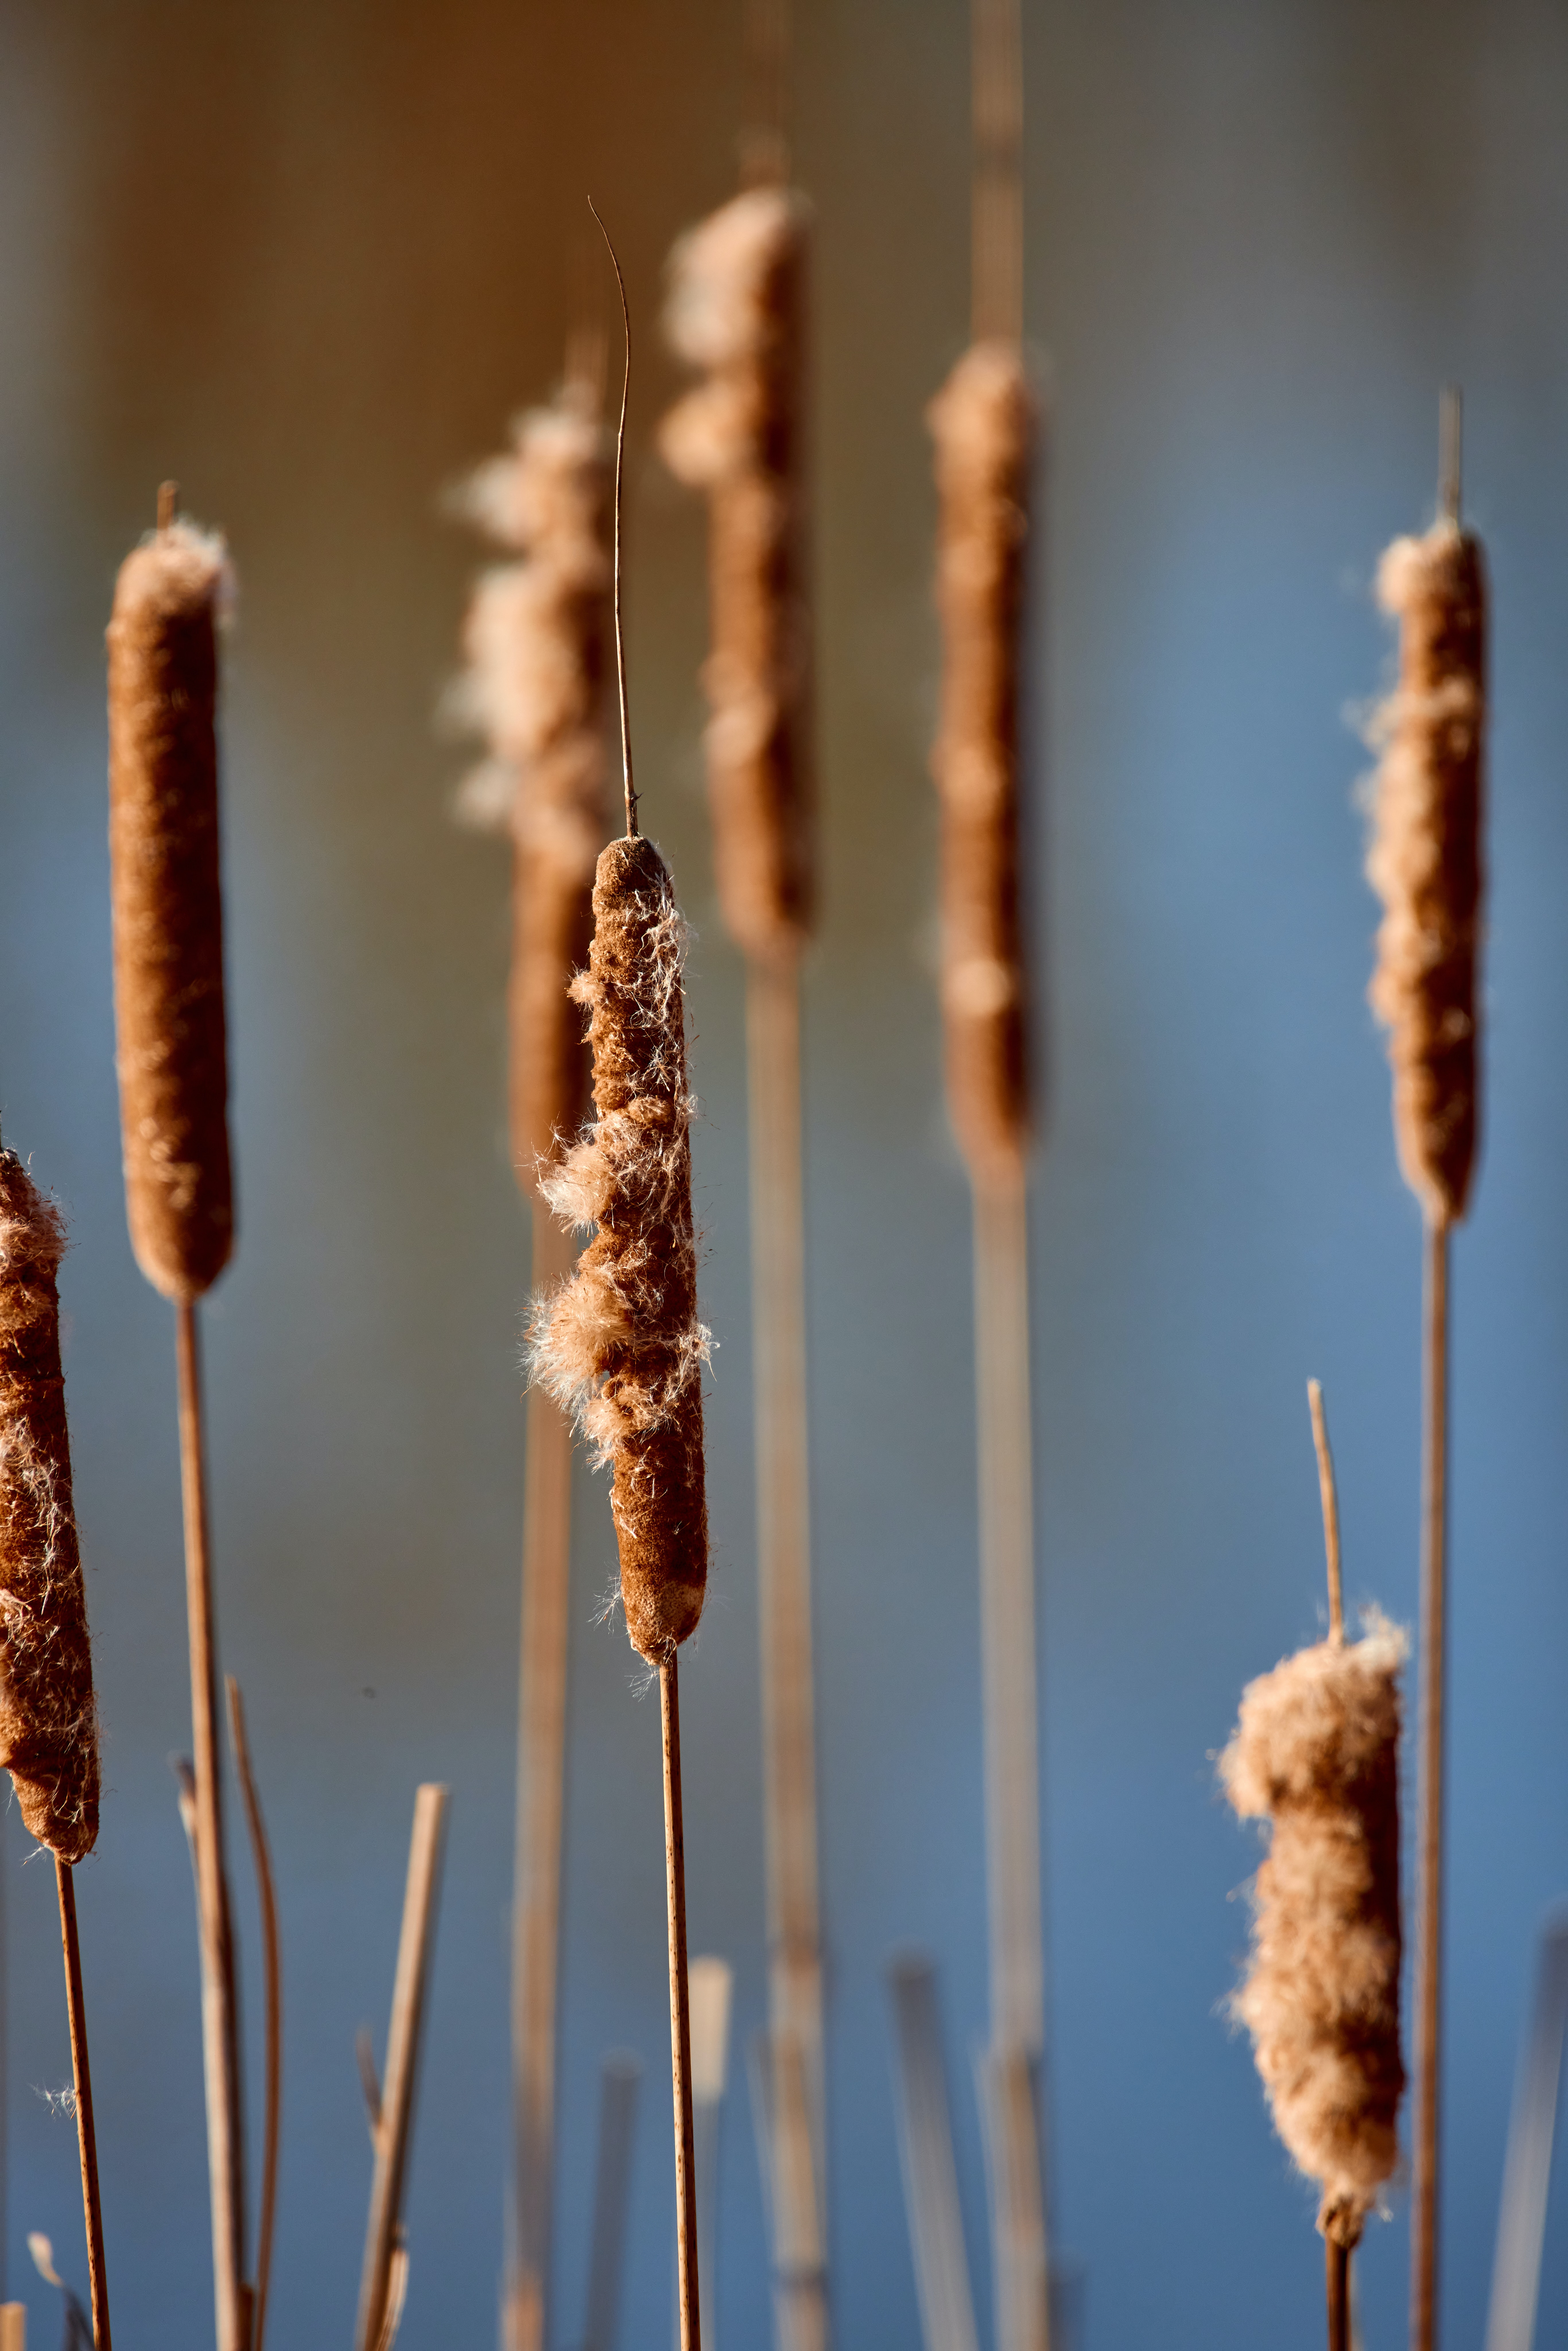
natural, plant, wood, twig, branch, Soft flag, vegetation, sunlight, grass, bulrush, flowering plant, natural landscape, grass family, terrestrial plant, macro photography, winter, plant stem, landscape, sedge family, vascular plant, backlighting, reflection, phragmites, poales